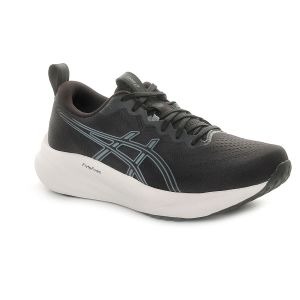
Asics Scarpa da Running Uomo  Gel-Pulse 16 Nero Bianco   Sconto 10%
Prezzo: 99,00 €